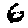
Label: 6